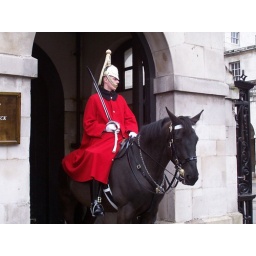
A soldier in the British Army (a sign warned that his horse both bit and kicked)